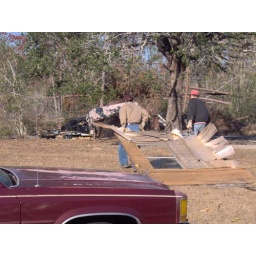
Mark and Greg hauling a wall from a mobile home in Kiln.